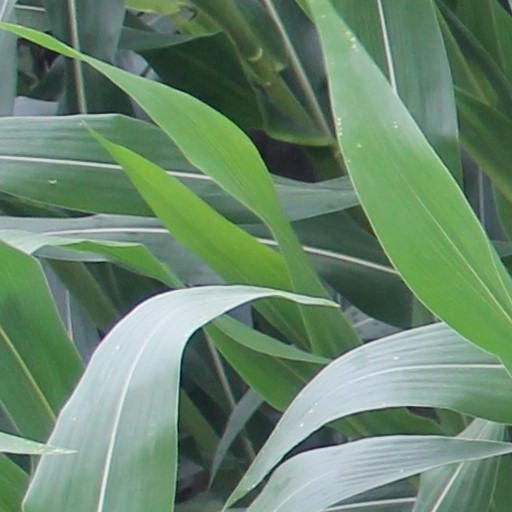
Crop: maize; corn